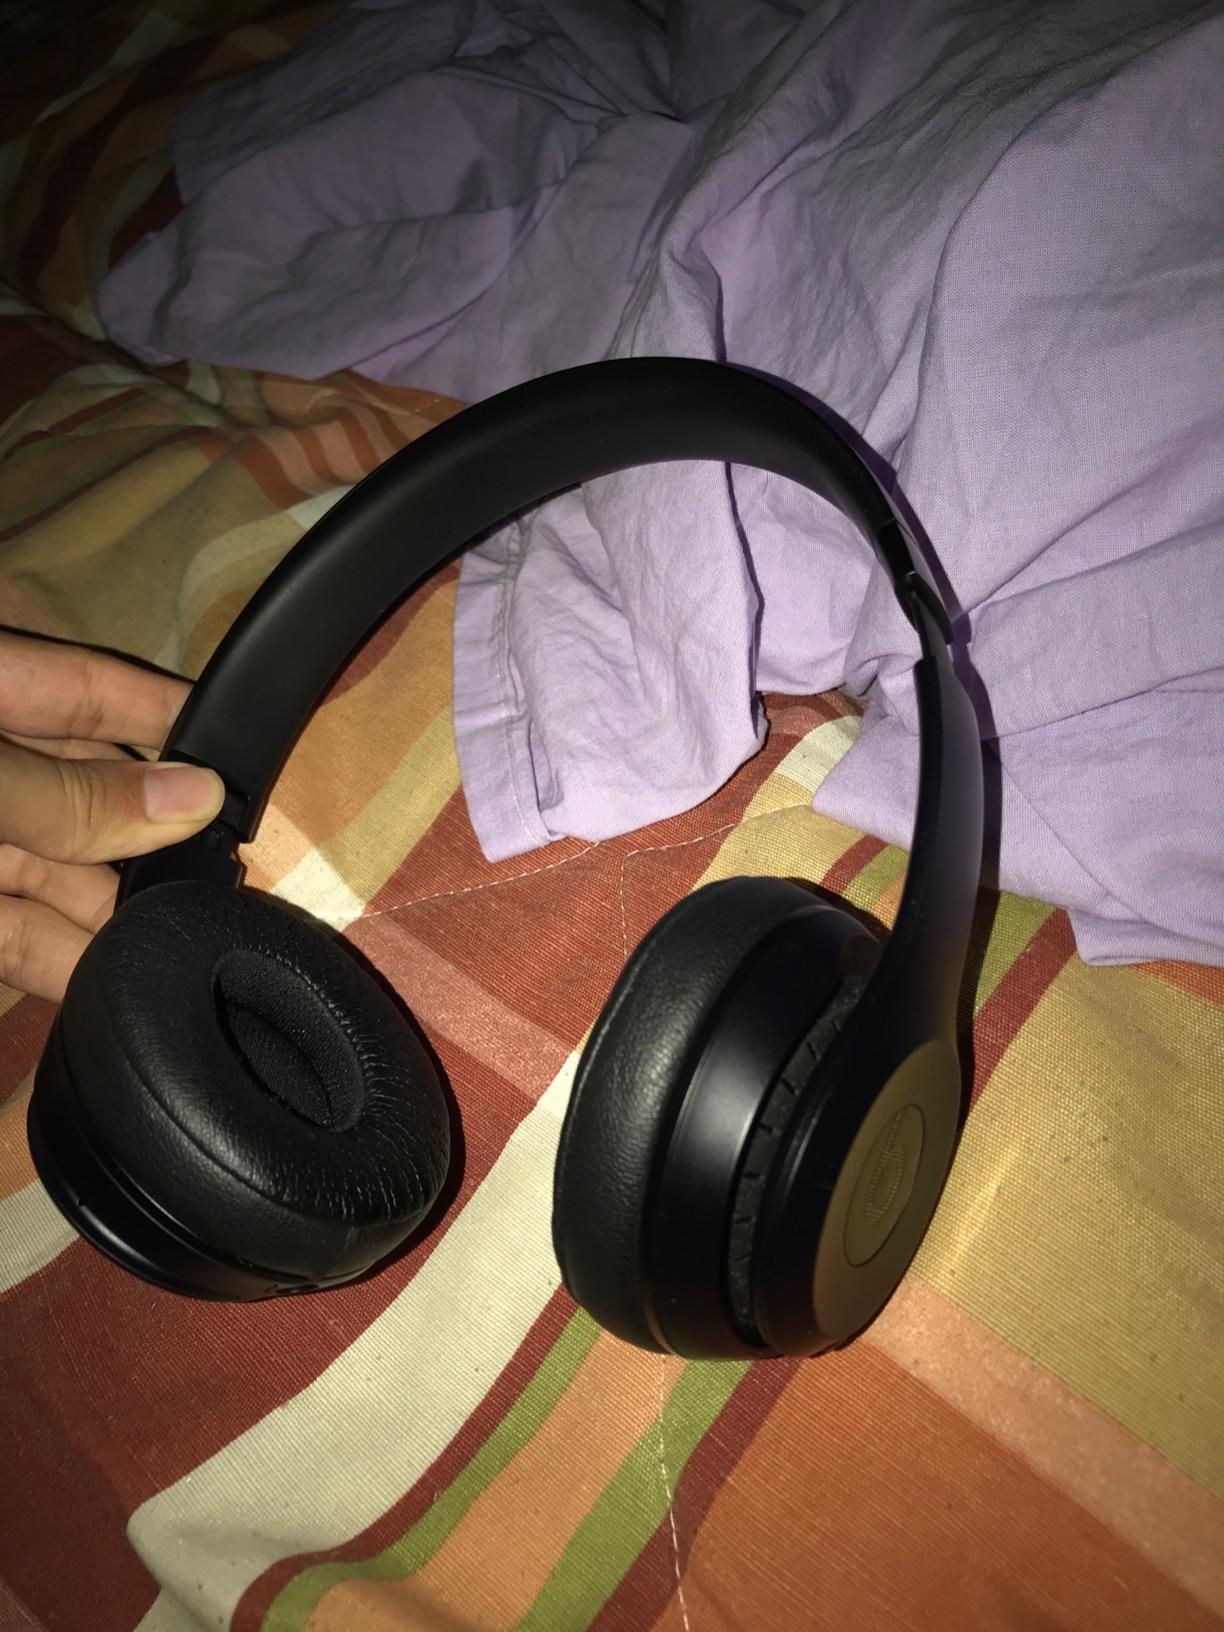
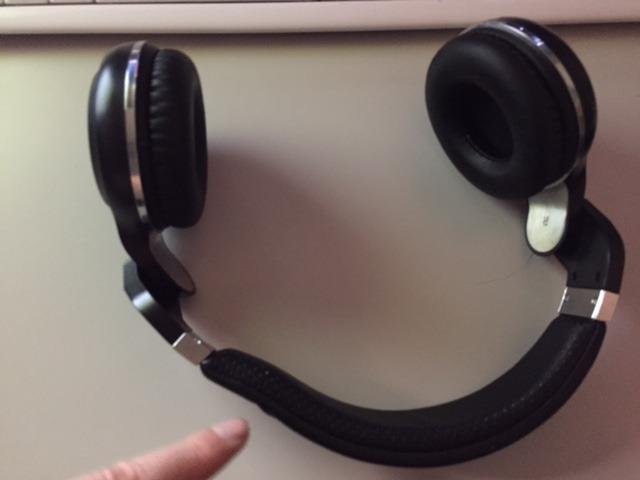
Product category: headphones
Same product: no